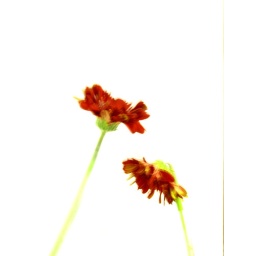
Picture yourself with red flowers in a great green garden